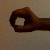
The image shows a hand gesture representing the number 0 in Indian Sign Language.